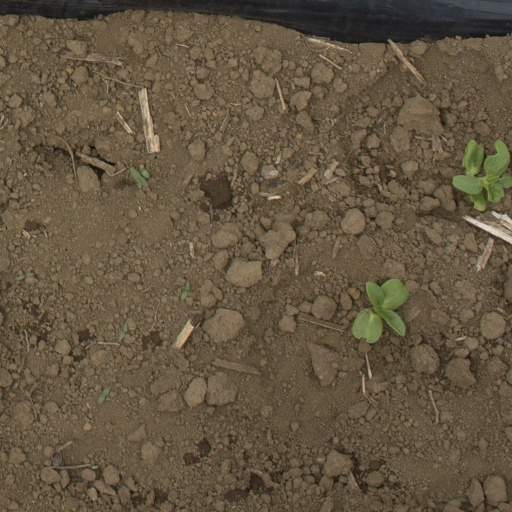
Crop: Jerusalem artichoke